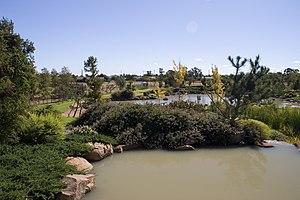
Dubbo: le jardin japonais.
Dubbo est une ville située au centre de la Nouvelle-Galles du Sud en Australie sur la rivière Macquarie. Elle compte 30 574 habitants.